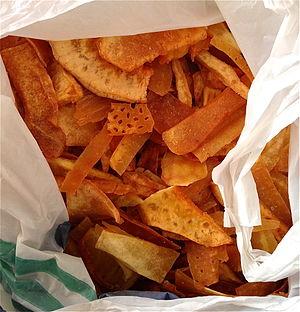
L'arbre à pain est un arbre de la famille des Moracées, originaire d'Océanie, domestiqué dans cette région pour son fruit comestible et aujourd'hui largement répandu sous les tropiques. C’est une espèce proche du jacquier, Artocarpus heterophyllus.